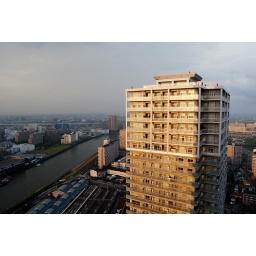
The sun, hitting one of the towers in Minamisenju before it sets. Sumida river in the background.